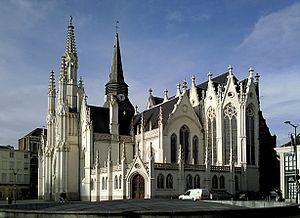
L'église Saint-Martin de Roubaix (Nord).
Roubaix est une commune française située dans le département du Nord, en région Hauts-de-France. Elle est le chef-lieu de deux cantons. Autrefois appelée Robacum ensuite au XIe nommée Rubaix et plus fréquemment au XIIe Rosbais et Rosbacum.